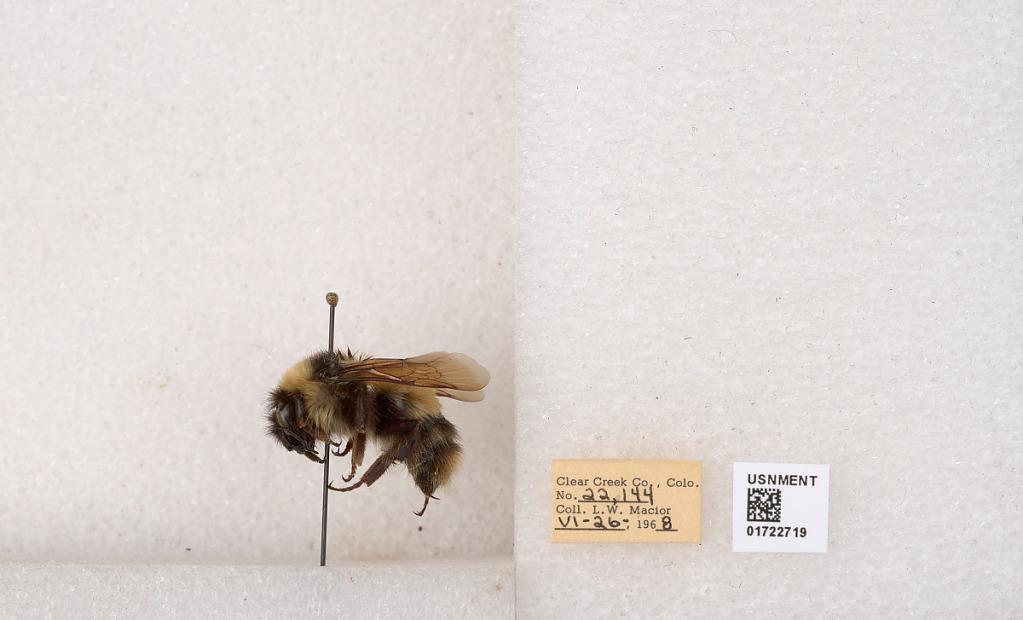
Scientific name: Bombus kirbyellus
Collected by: L. Macior
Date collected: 1968-6-26
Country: United States
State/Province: Colorado
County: Clear Creek
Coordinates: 39.6891, -105.644